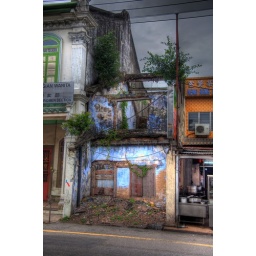
What remains of a shop house in Malacca is now overgrown with trees rooted to the brick work